Manor of Molland

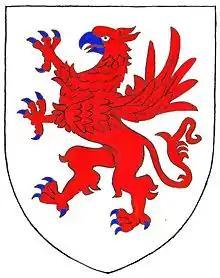
Arms of Botreaux: "Argent, a griffin segreant gules armed azure"

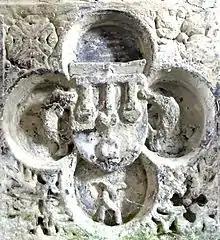
Fragment from a demolished Gothic chest tomb in Molland Church, showing within a quatrefoil the arms of Courtenay of Molland supported by two dolphins, a heraldic badge of Courtenay of Powderham, and showing beneath two interlaced Hungerford sickles, the heraldic badge of that family

The larger manor was granted by the king to a Norman knight named "de Botreaux", probably from Les Bottreaux, Upper Normandy, 40 km SW of Evreux, in the modern departement of Eure, who had built a castle at Forrabury on the North Cornish coast, now known as Boscastle after his family. The manor which then became known as "Molland-Bottreaux" included the adjacent manor of Knowstone and before 1189 either the original recipient of Molland or his descendant, a certain "William de Botreaux" gave the advowsons of the churches of Forrabury, Molland and Knowstone to the newly founded Hartland Abbey, on the coast about half-way between Forrabury and Molland. These grants were confirmed by King Richard I (1189–1199) soon after he became king, in a charter dated 8 November 1189. A further grant dated 1295 by the Bishop of Exeter of the Church of Knowstone to Hartland Abbey survives in the Somerset Records Office, with good impressions of seals. The advowsons of all three churches continued to be held by Hartland until the Dissolution of the Monasteries. The earliest member of the family who can be firmly identified is Reynold (died 1273), father of William (died 1302), father of William (died 1342), father of Reynold (died 1346), father of William (died 1349) who was the father of William de Botreaux, 1st Baron Botreaux (1337–1391). The Botreaux landholdings expanded greatly when William de Botreaux (died 1349) married Isabel de Moels, daughter and co-heiress of her father John de Moels, 4th Baron Moels (died 1337) whose family had held since the time of Nicholas de Moels(died. c. 1270) a moiety of the feudal barony of North Cadbury, Somerset. Isabel's co-heiress was her sister Muriel, wife of Sir Thomas Courtenay (died 1356), younger son of Hugh Courtenay, 1st Earl of Devon (died 1340)). The sisters' uncle Nicholas de Moels, 2nd Baron Moels (died 1316) had been the husband of Margaret Courtenay (died 1349), the 1st Earl's sister. The "caput" of the feudal barony was at North Cadbury. John de Botreaux the 3rd son of the 1st Baron is said to have lived at Molland. The first baron's son was William de Botreaux, 2nd Baron Botreaux (1367–1395) and his son was William de Botreaux, 3rd Baron Botreaux (1389–1462), who was the last of the male line, and was buried in North Cadbury Church, where his effigy with that of his wife Elizabeth Beaumont survives today. In 1435 he was appointed by Richard, Duke of York (died 1460), father of the future King Edward IV (1461–1483), as forester of the royal forests of Exmoor and of Neroche, Somerset.